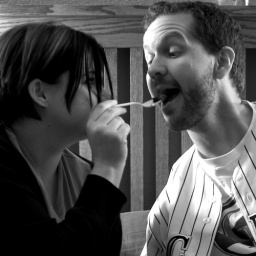
18/52: Eating chocolate cake in bed WITH DAVE